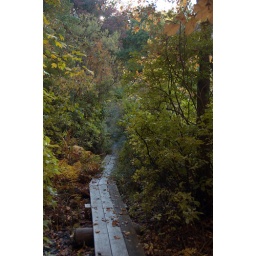
A wooden path through the woods laid down by the boy scouts